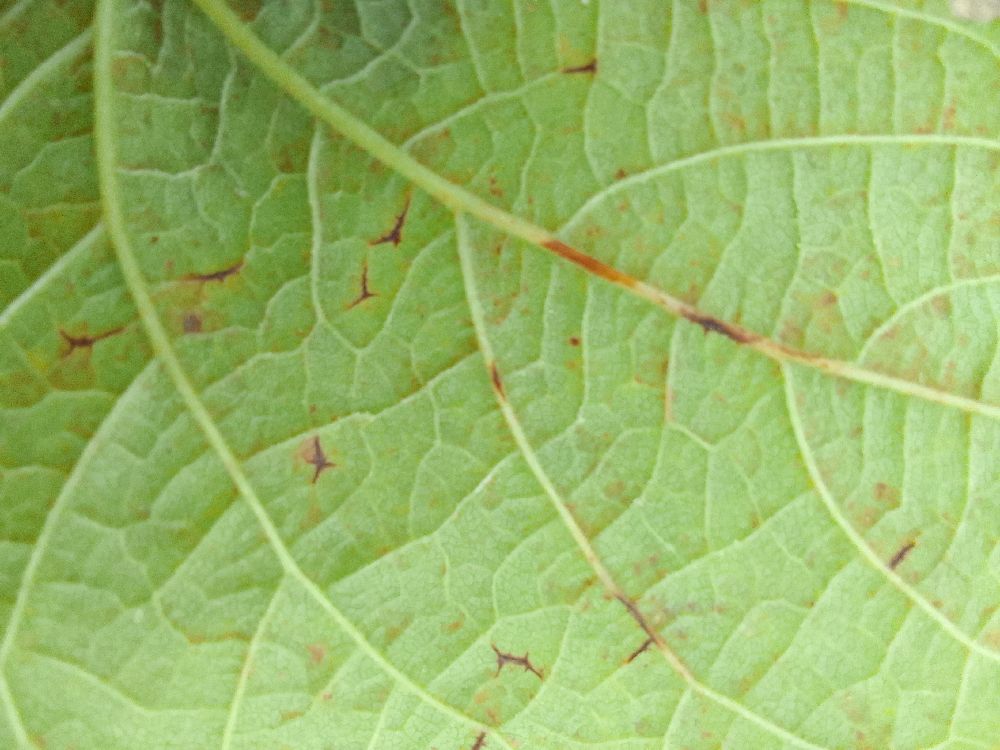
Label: anthracnose